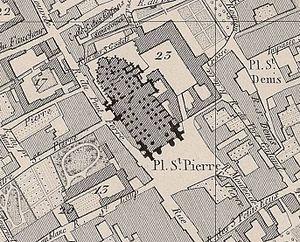
plan de 1839 autour de la Cathédrale Saint-Pierre-et-Saint-Paul de Troyes
L'abbaye de Saint-Loup, de Troyes, a été fondée au IXᵉ siècle pour abriter les reliques de Lupus évêque de Troyes, devenu Saint Loup, le défenseur légendaire de la ville contre Attila au Vᵉ siècle et patron de la ville.
Le musée d'Art moderne de la ville de Troyes est le plus important musée de la ville avec le musée des Beaux-Arts et l'un des plus riches musées d'art moderne de province en France.
Le Chapitre de Troyes, ou Cellier Saint-Pierre est un ensemble de vestiges et de bâtiments ayant appartenu aux chanoines de la cathédrale de Troyes, dans l'Aube. Le bâtiment principal est considéré comme l'ancien cellier des chanoines.